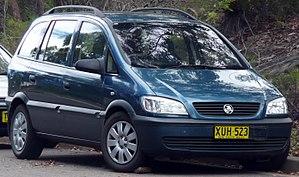
L'Opel Zafira est un véhicule de type monospace du constructeur automobile allemand Opel, dont la première génération est sortie en janvier 1999, la deuxième en 2005 et la troisième, nommée Zafira Tourer en 2011. Une déclinaison plus imposante du Zafira, appelée Zafira Life, sort en septembre 2019. C'est le cousin des Citroën SpaceTourer, Peugeot Traveller et Toyota ProAce Verso.
GM Holden Limited company est une marque australienne, anciennement constructeur automobile, basée à Port Melbourne, Victoria. La société démarre en tant que fabricant de sellerie en 1856. En 1908, elle change d'activité et entre dans le domaine automobile, avant de devenir une filiale du groupe américain General Motors en 1931 ; elle fut renommée à cette occasion « General Motors-Holden's LTD ». Elle prit ensuite le nom d'« Holden LTD » en 1998 et son nom actuel en 2005.